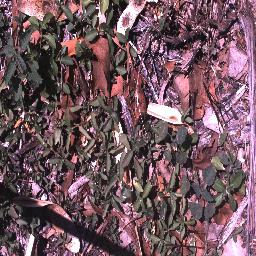
Label: negative